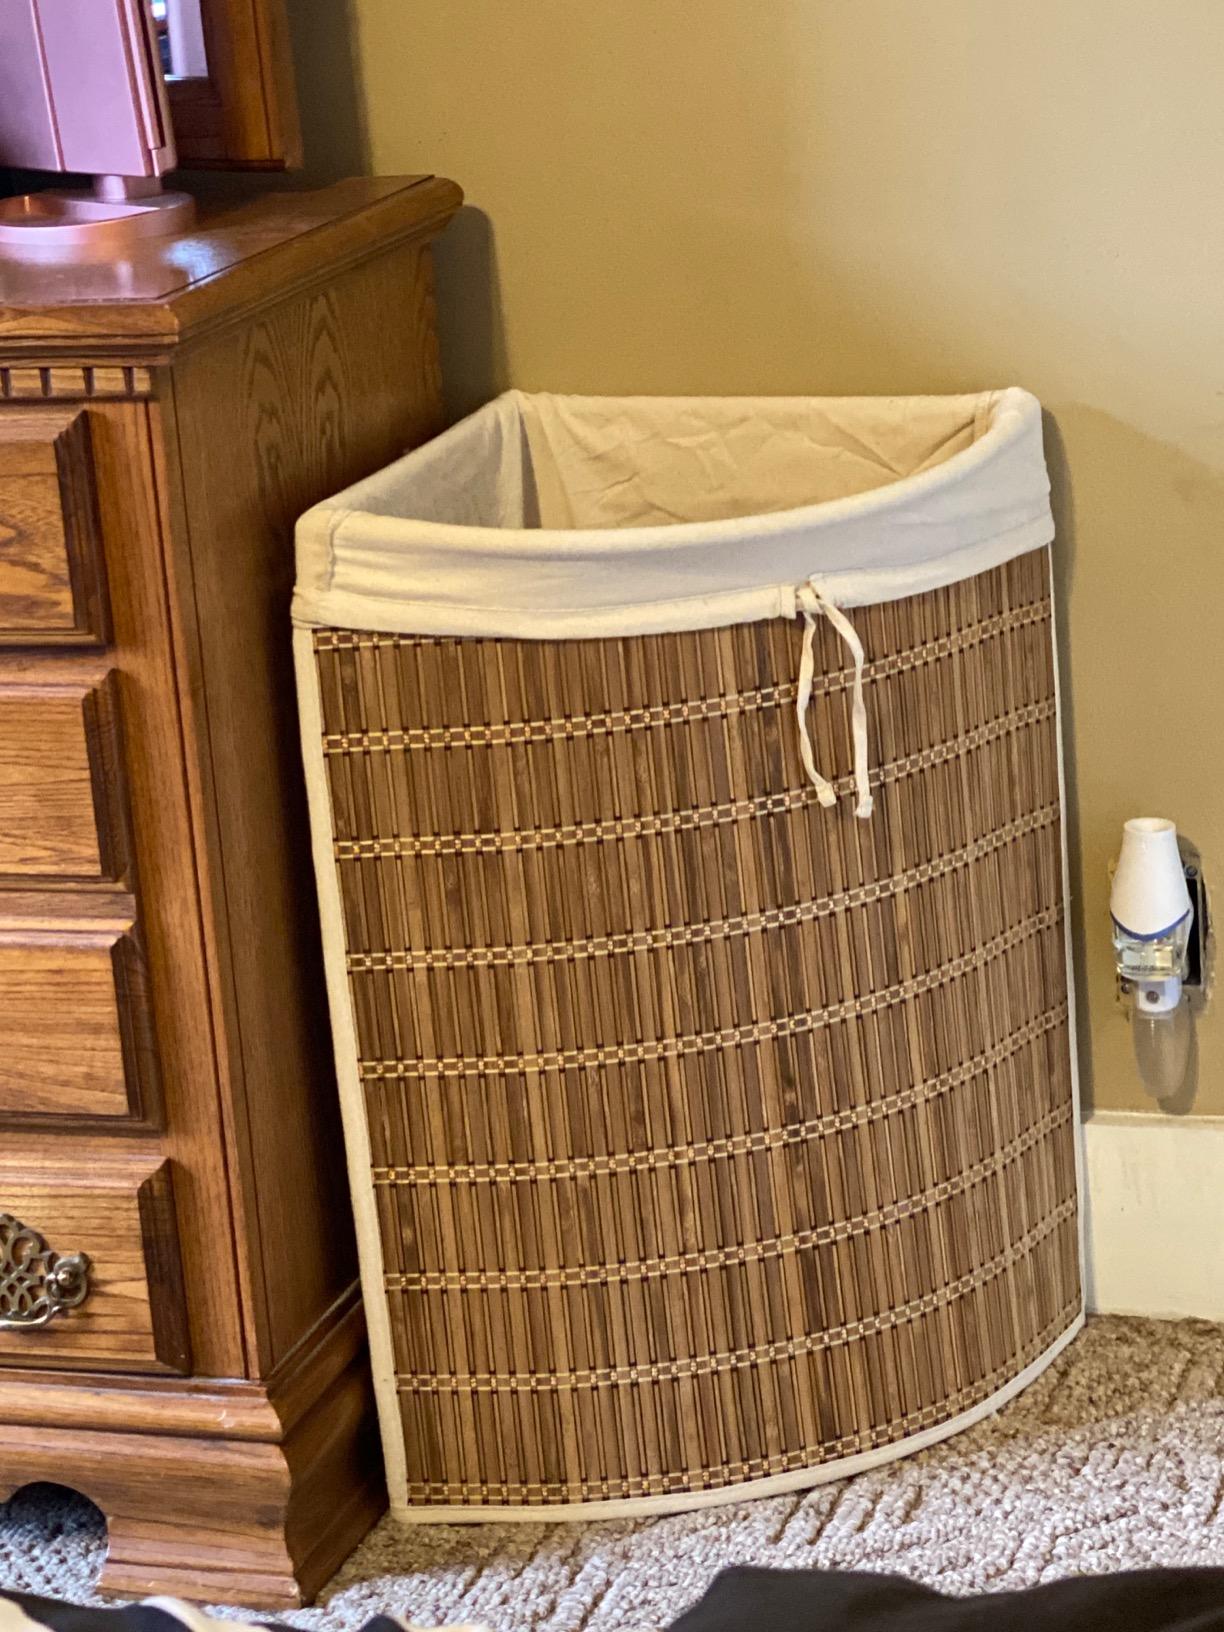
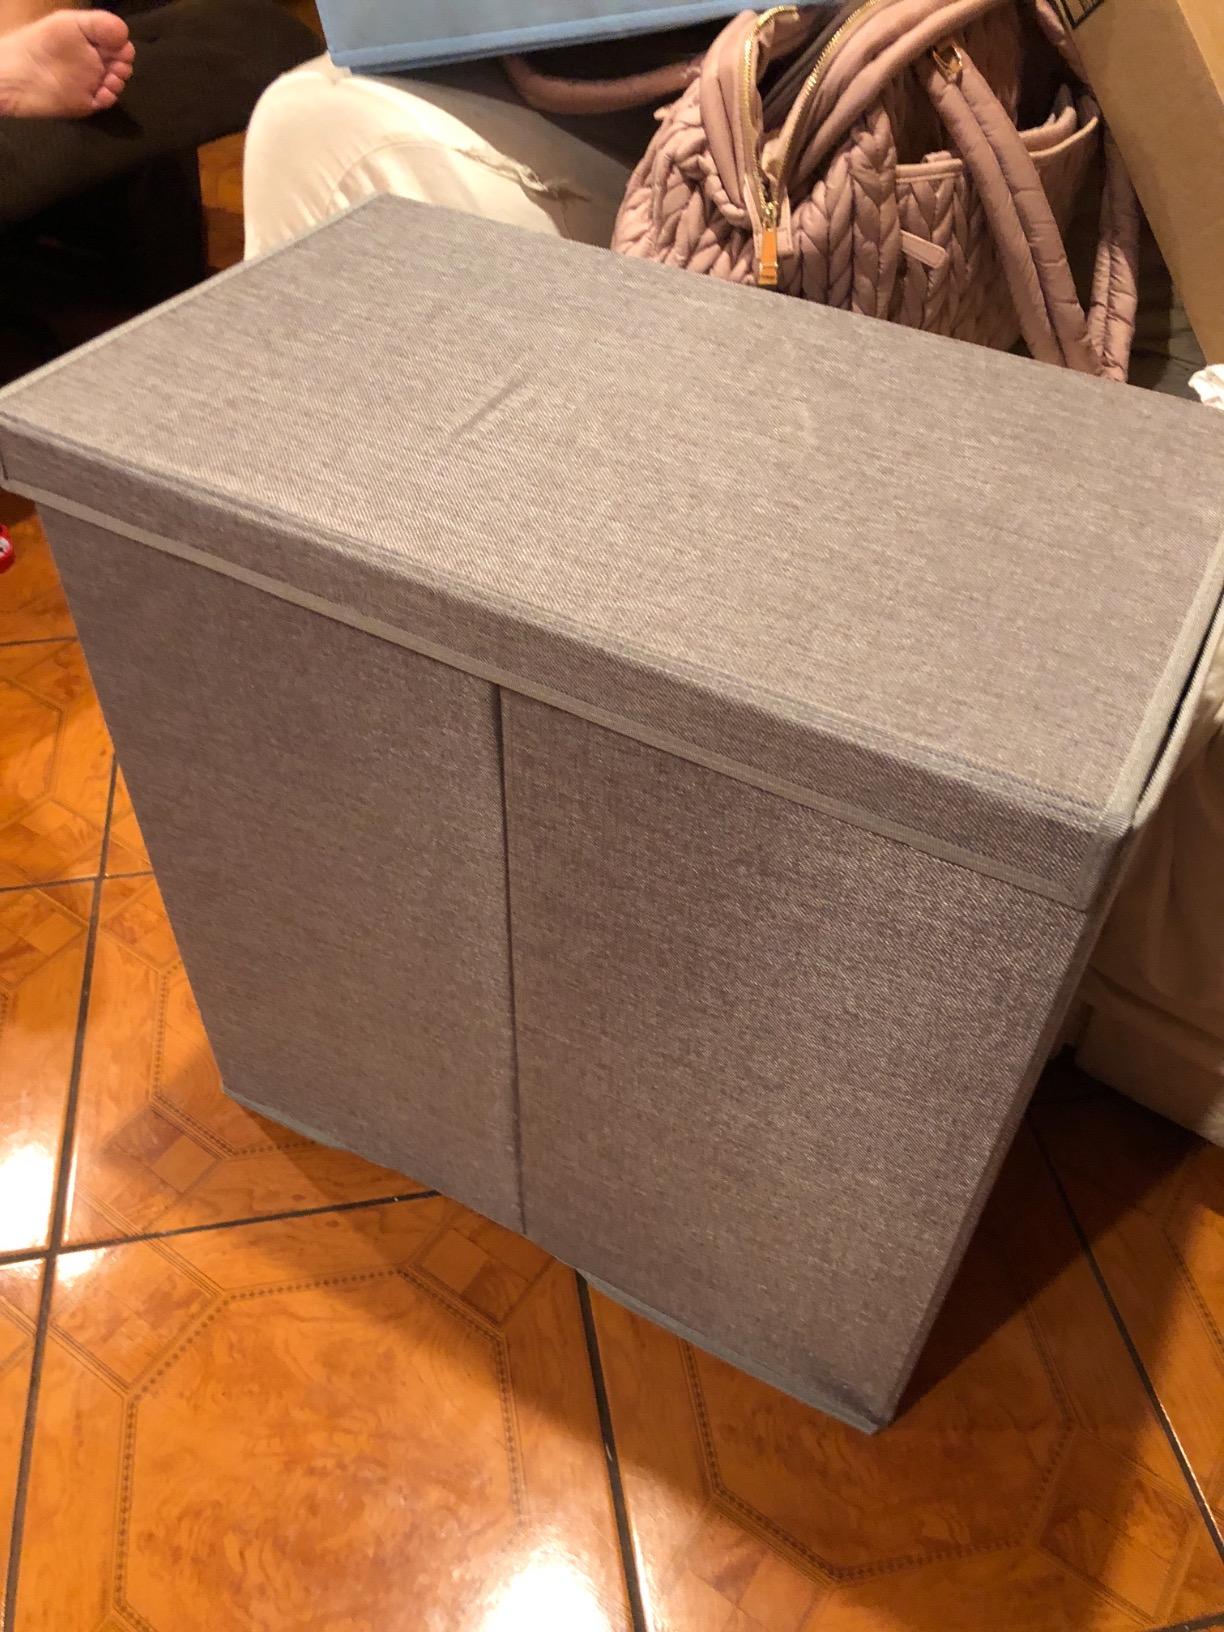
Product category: items_hamper
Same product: no